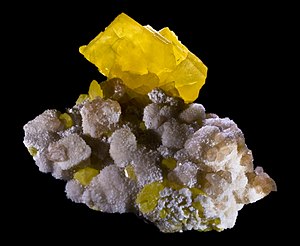
Svovl
Citrongule krystaller eller gulbrunt gummiagtigt materiale
Svovl er det 16. grundstof i det periodiske system, og har det kemiske symbol S. Svovl tilhører gruppe 16, tidligere også kaldet hovedgruppe 6, i det periodiske system. Dette ikke-metal kan optræde i over 30 forskellige allotropiske former, hvor det mest almindelige er α-formens citrongule krystaller.